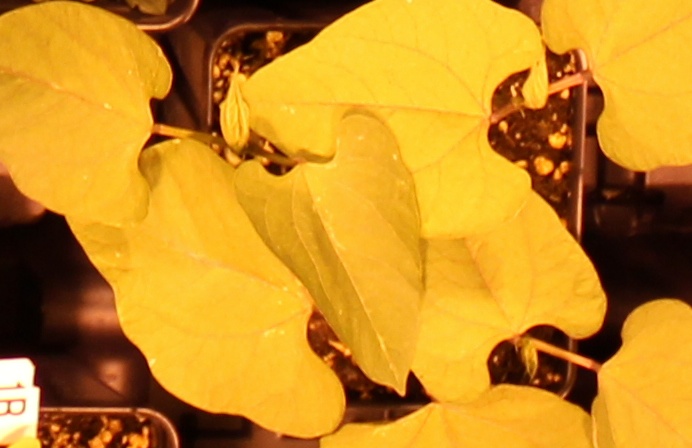
Label: Blackbean